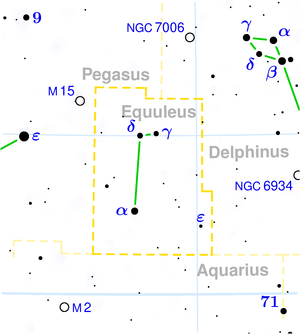
Føllet
Stjernebilledet Føllet (Equuleus)
Føllet er et stjernebillede på den nordlige himmelkugle.